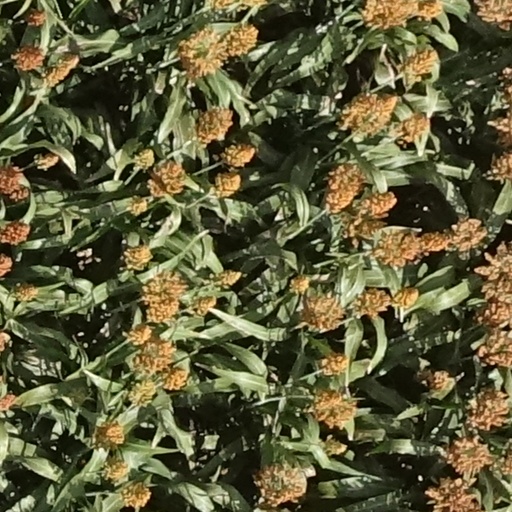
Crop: sorghum